Derry City F.C. records

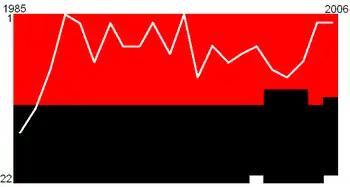
A graphical representation of Derry City's historical standings in the League of Ireland. The colored bars represent the two tiers of Irish football – the red bar being the Premier Division and the black bar being the First Division.

Derry City have appeared in the FAI Cup final on 10 occasions, winning 5 of those.